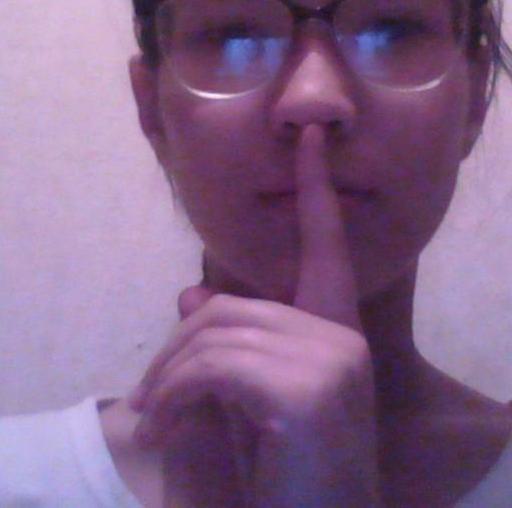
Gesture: mute